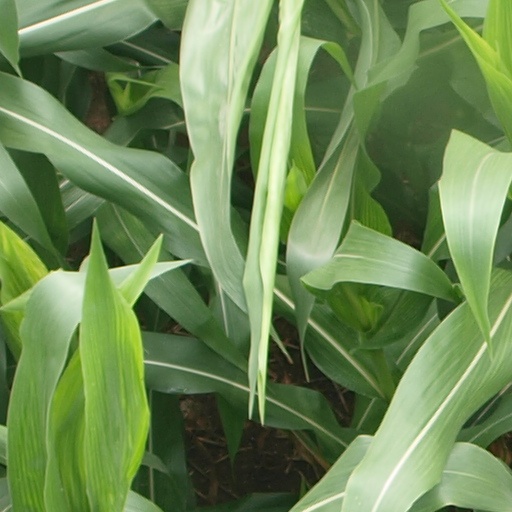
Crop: maize; corn